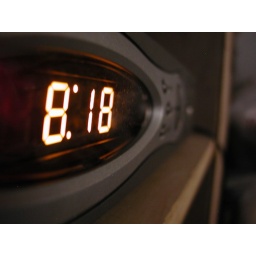
Lots of our electronics around the house have orange LED displays such as our digital cable box.